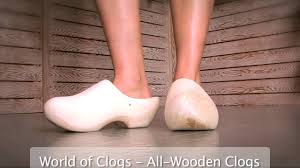
Label: Clog